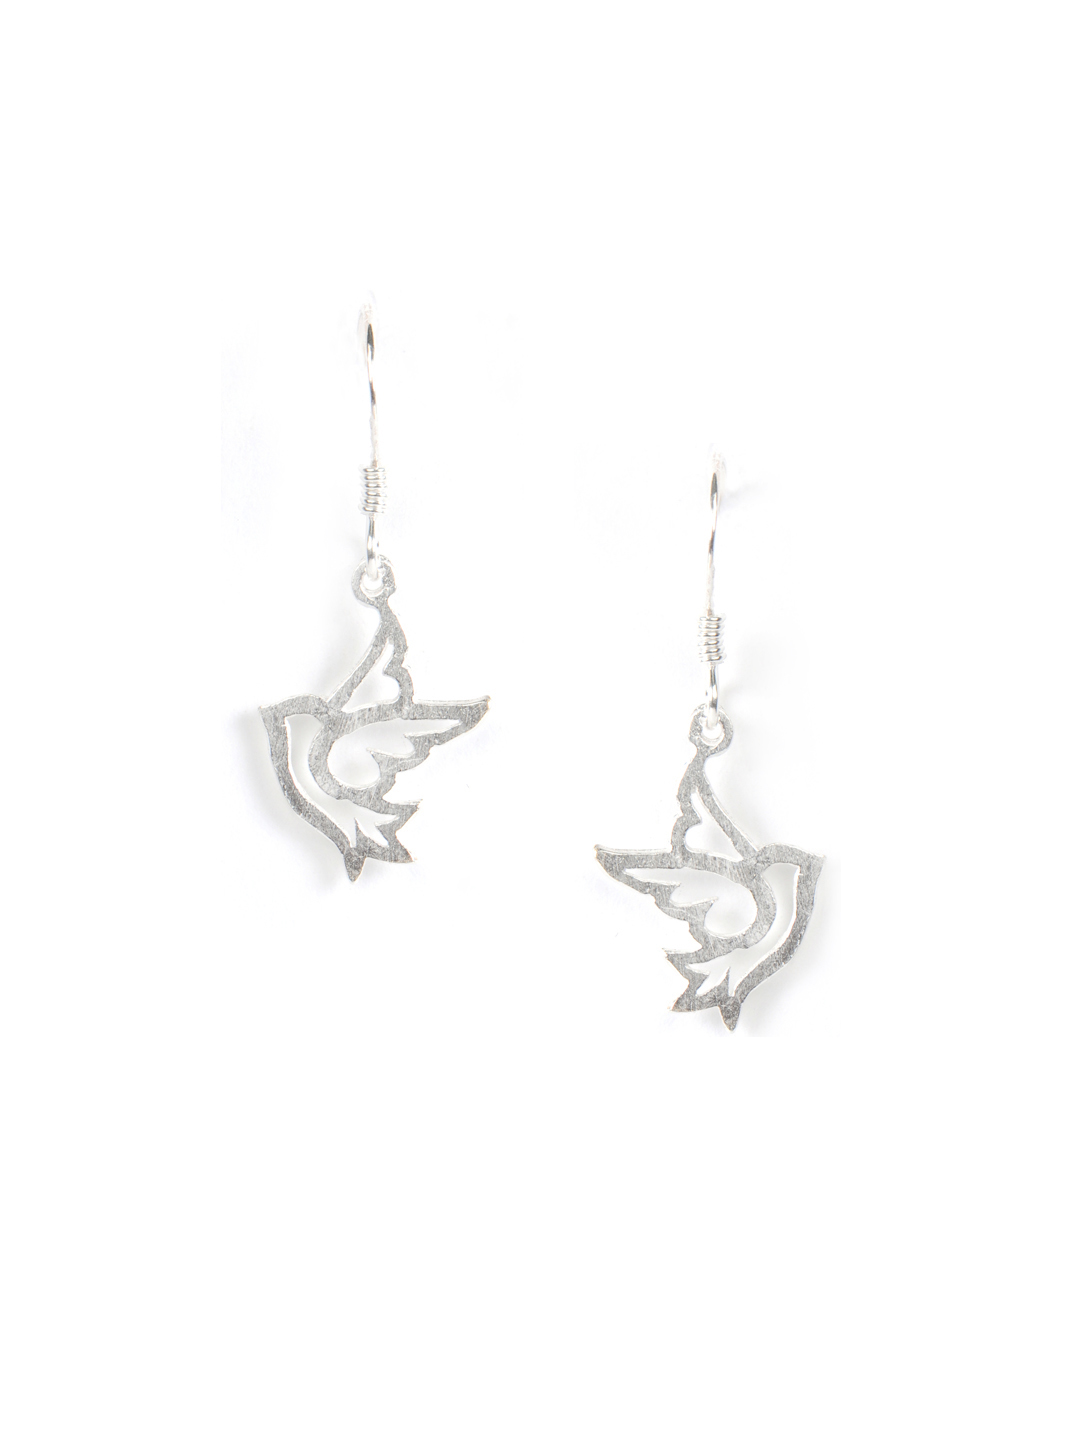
Fabindia Women Anusuya Silver Earrings
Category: Accessories / Jewellery / Earrings
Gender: Women
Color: Silver
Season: Winter 2016
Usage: Ethnic